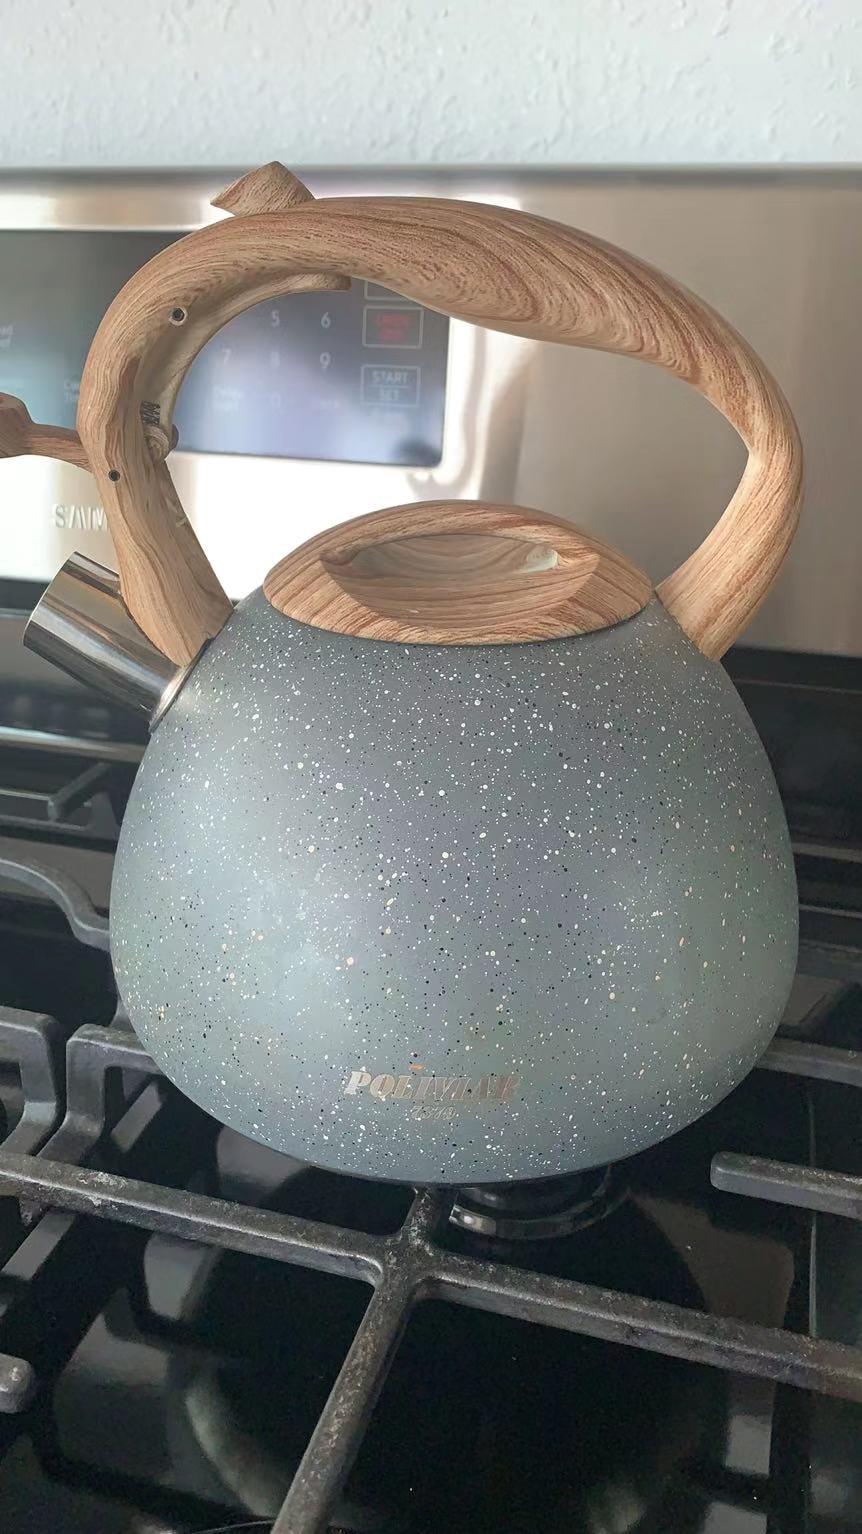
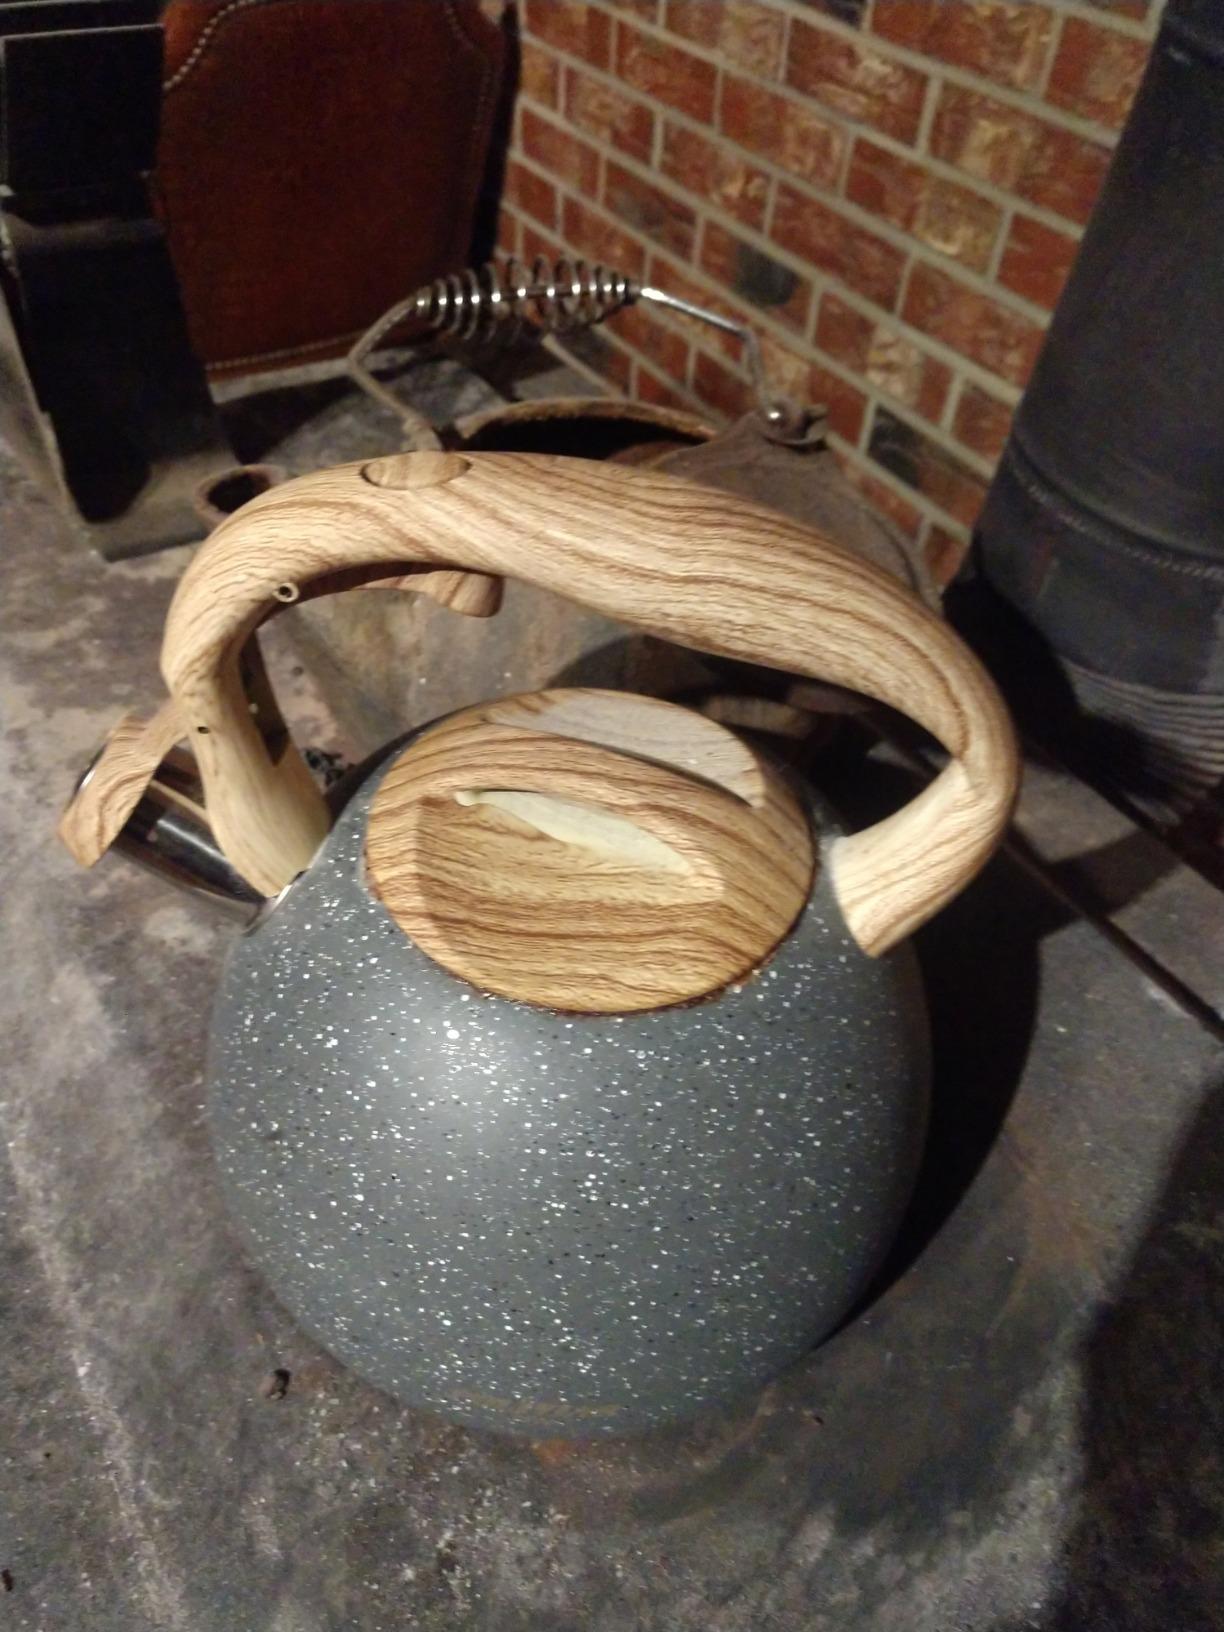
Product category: items_kettle
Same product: yes